Whaling in Russia

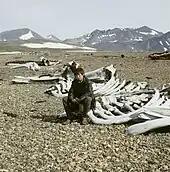
Whale bones on the shores of Chukotka in the 1980s

During the Soviet era, especially after World War II, Chukotka natives were provided with modern equipment to process the whales, including a modern catcher ship, "Zevezdny", which boosted the catch from no more than 30 to around 130 to 200 whales per year, which remained the norm for the rest of the Soviet era. Not every whale taken was destined for subsistence, however. Captain Paul Watson of Sea Shepherd Conservation Society launched an expedition into Loren in Chukotka in 1981 and found that many of the whales killed in the “subsistence hunt" were actually used for mink food and were being processed by non-aboriginal Russians. The number killed for this purpose is unknown, but it may have amounted to most or perhaps all of the catch during peak years.